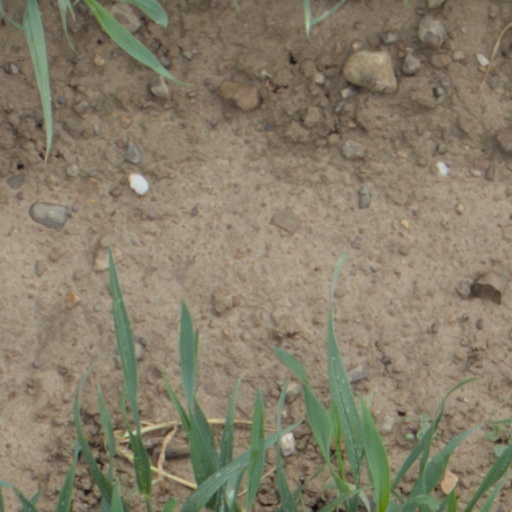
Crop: wheat